Elliott R. Corbett

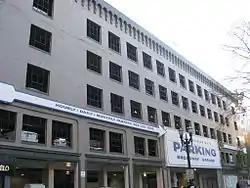
Corbett Brothers Auto Storage Garage Portland

The Corbett Investment Company was formed by the three Corbett brothers, Henry Ladd Corbett, Elliott Ruggles Corbett and Hamilton Forbush Corbett. The Corbett Investment Company was to serve as the Corbett estate holding company and their investment arm. The shares were equally owned by the three brothers. The brothers divided up Corbett Investment Company responsibilities to play to each of the brother's strengths, their developing expertise and special areas of interest.